Postal codes in Finland

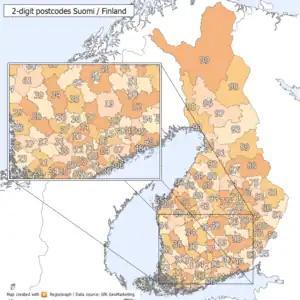
Two-digit postcode areas Finland

Finland has used five-digit numeric postal codes since the 1970s. The first and second digits designate the general area of the municipality of the address, while the last three designate a smaller region within that larger area. The numeric postal code is usually accompanied by a written name for the smaller region.